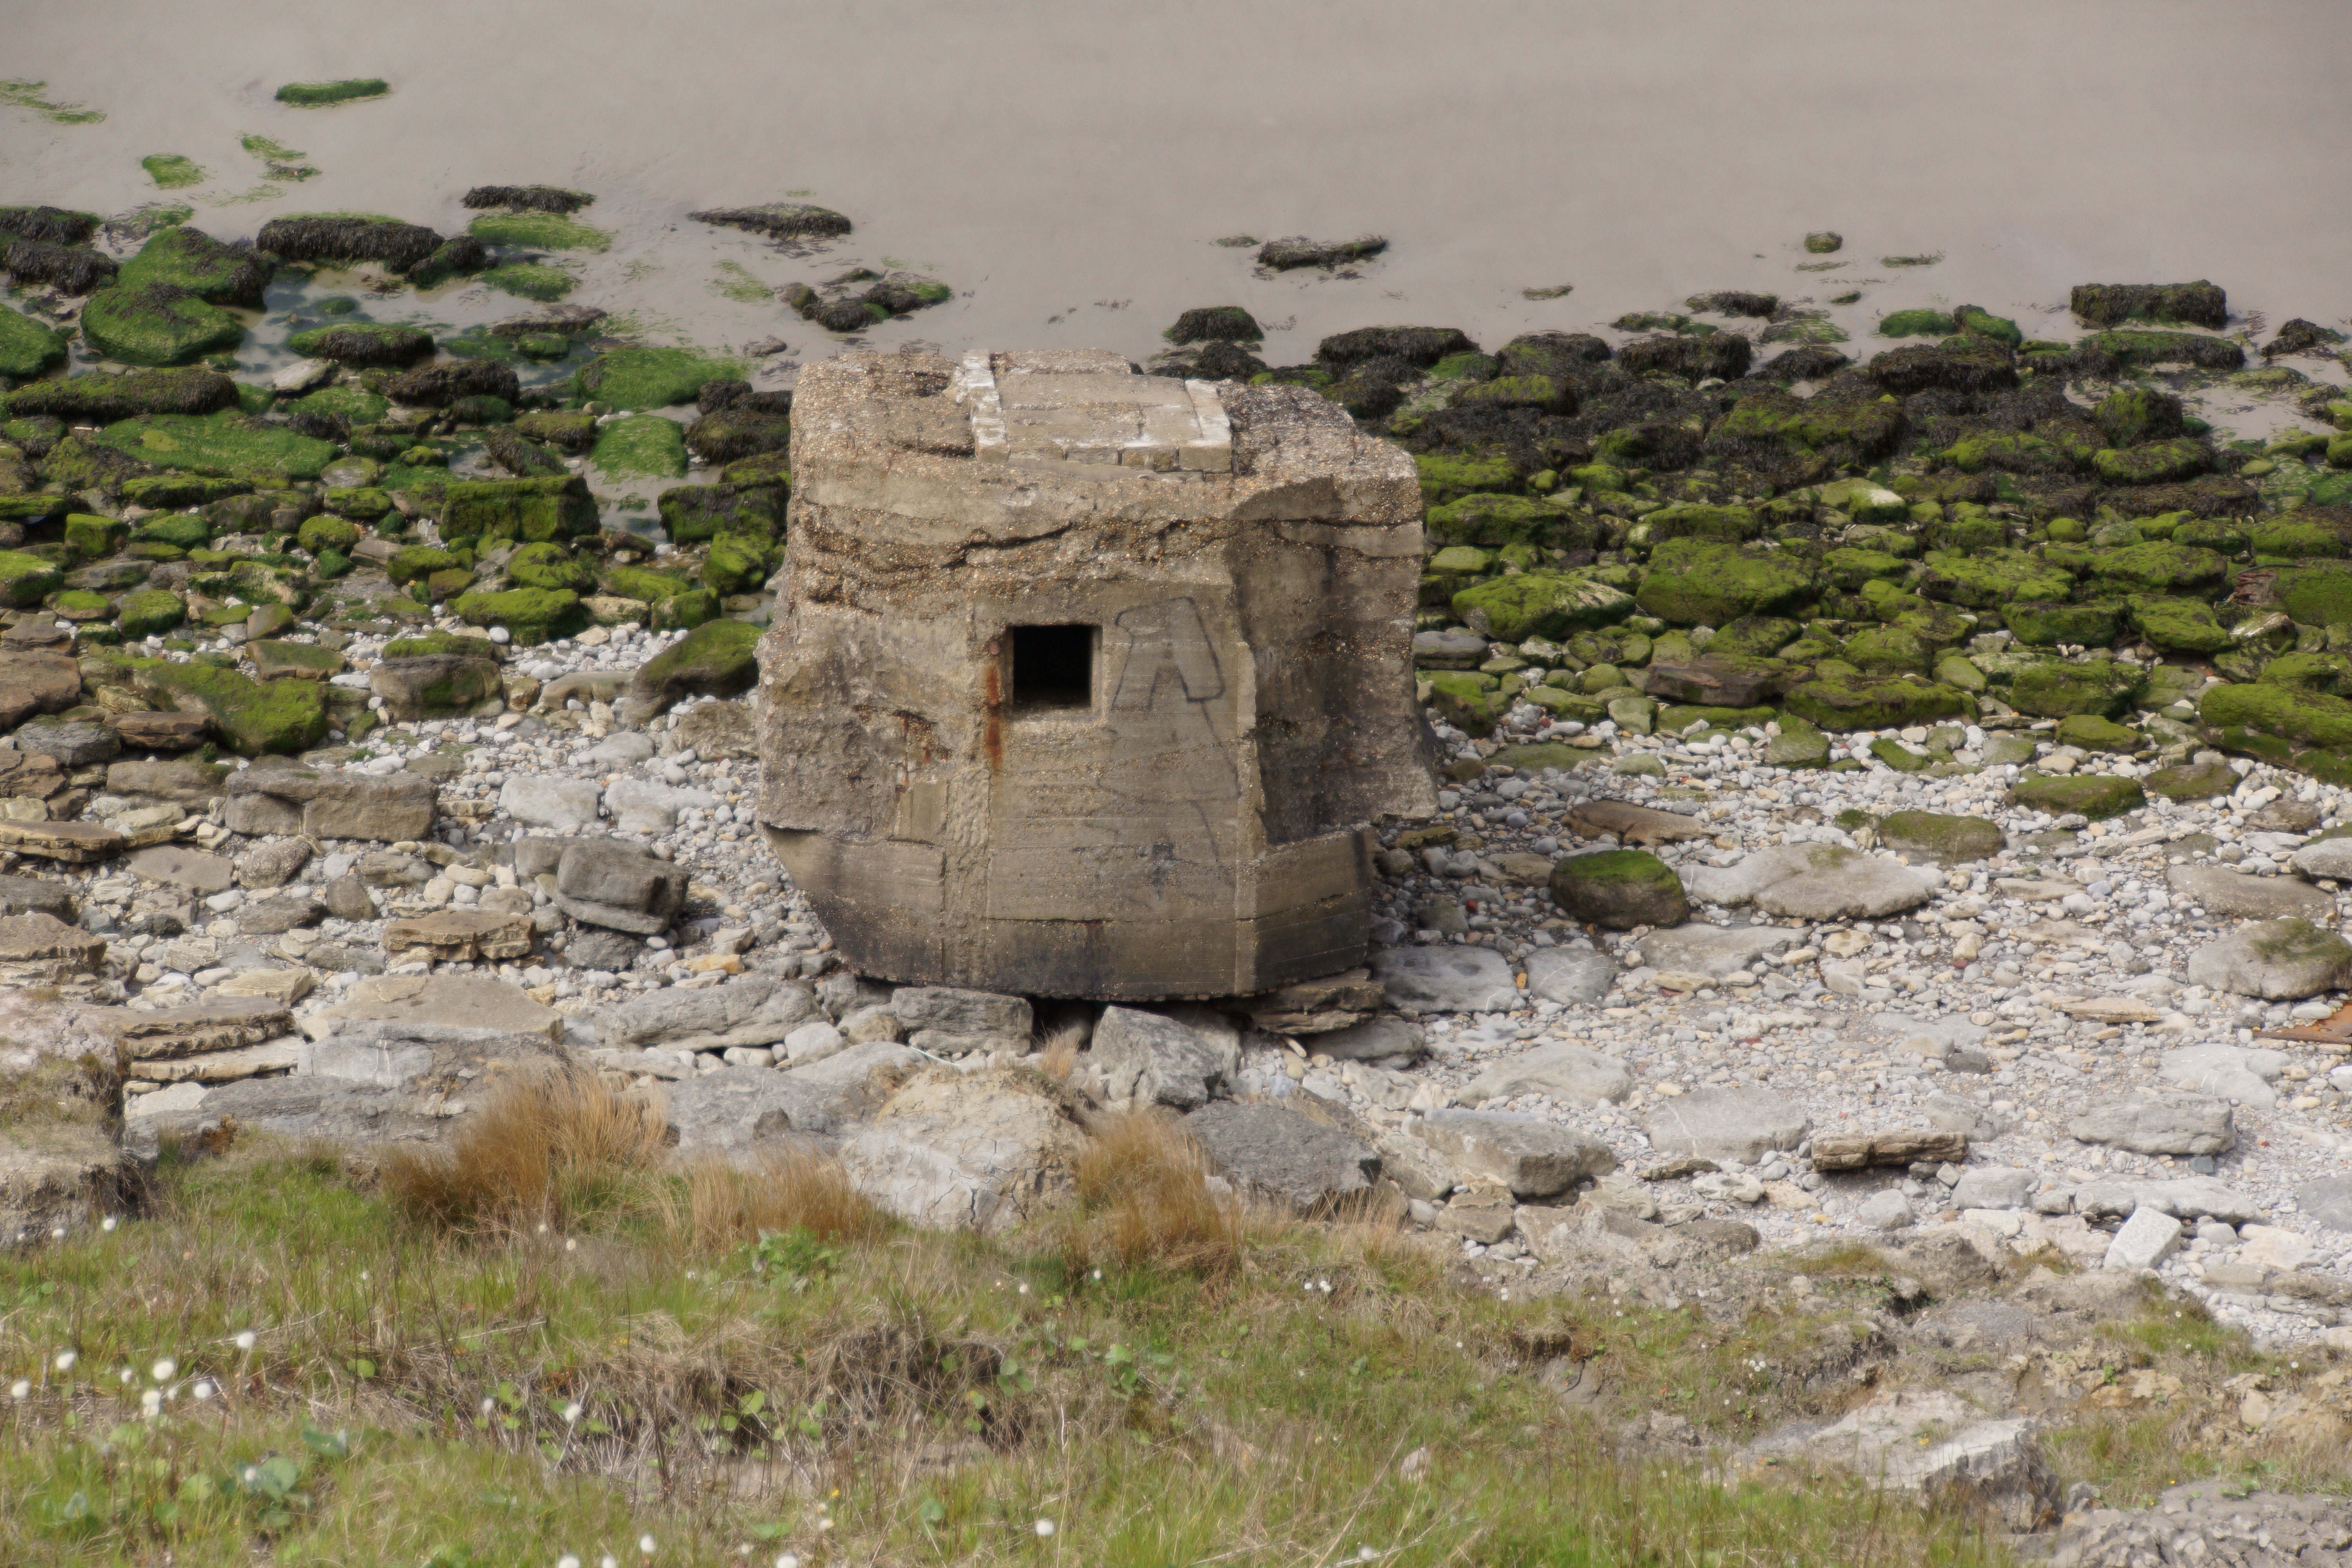
landscape, sea, rock, lake, wall, military, france, fortification, terrain, war, geology, ruins, defense, bunker, ancient history, coasts, french coast